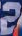
Number: 2